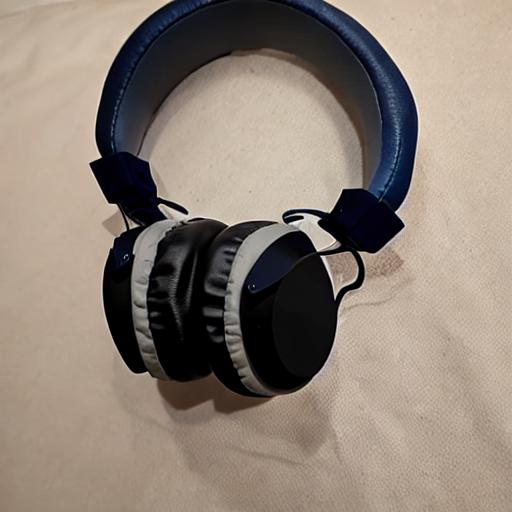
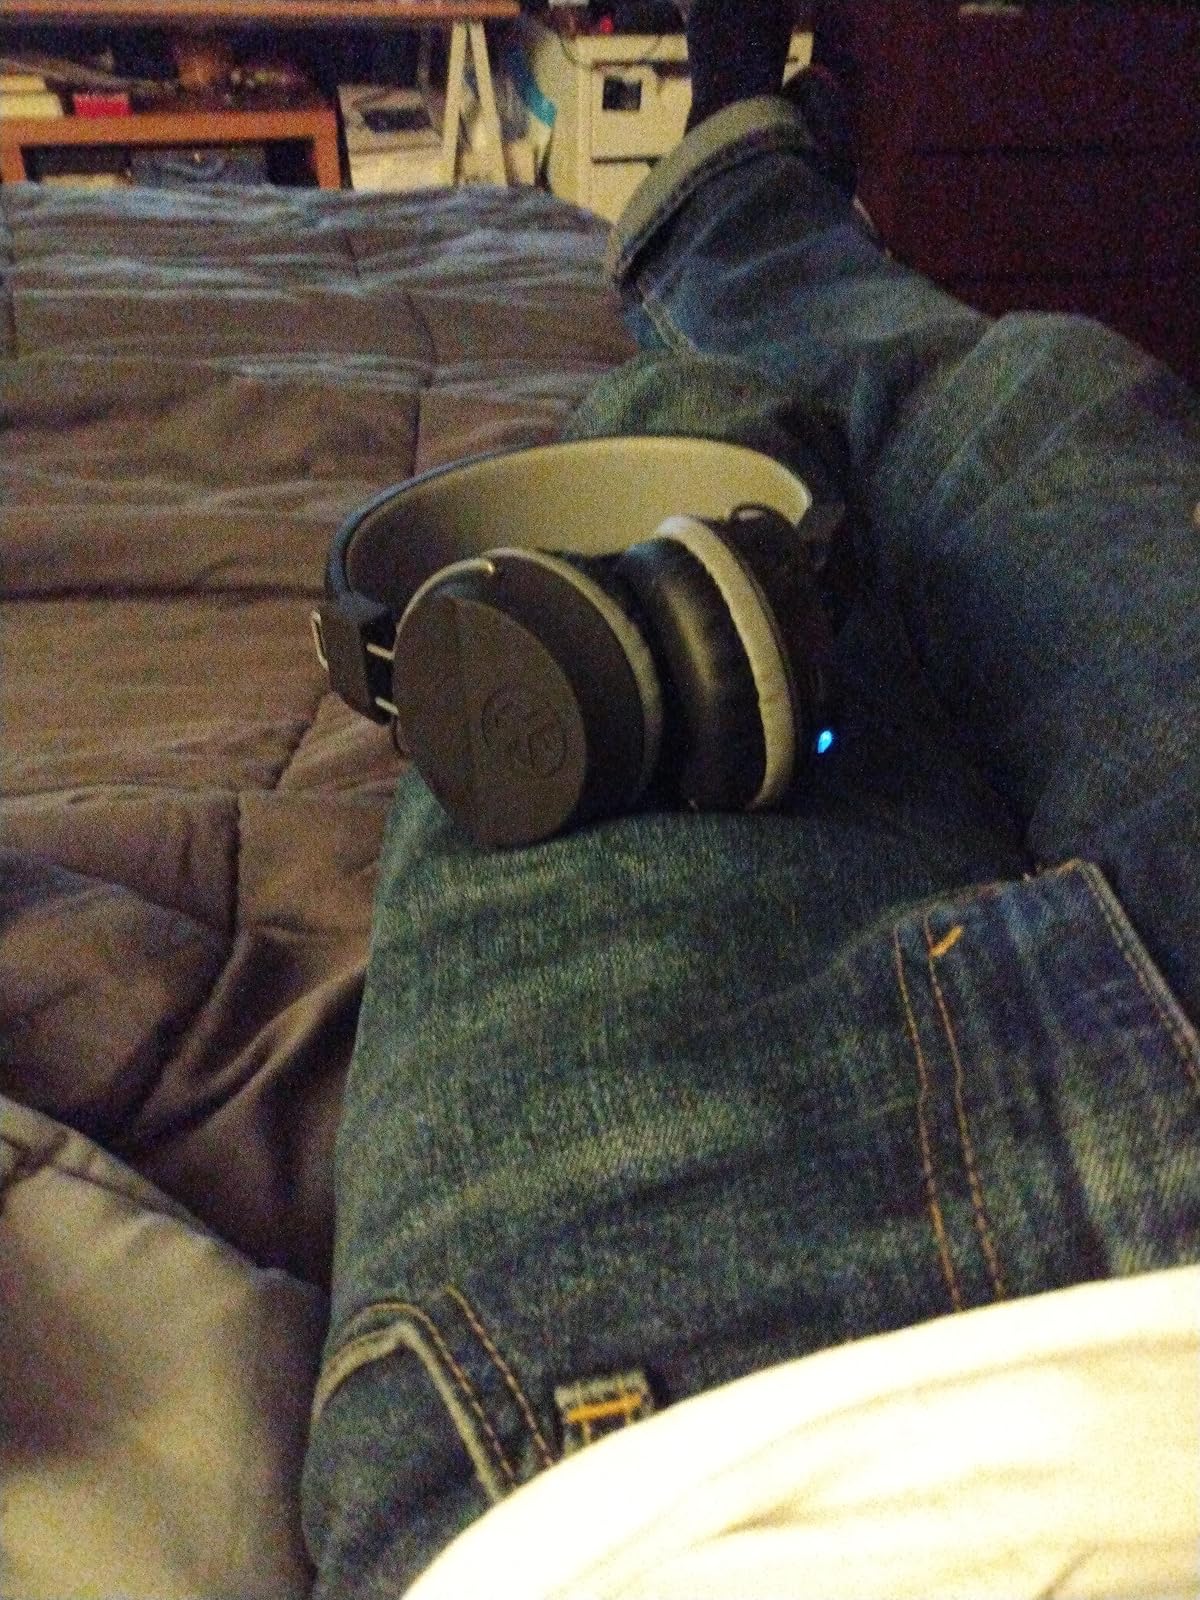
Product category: headphones
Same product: no